Conejito
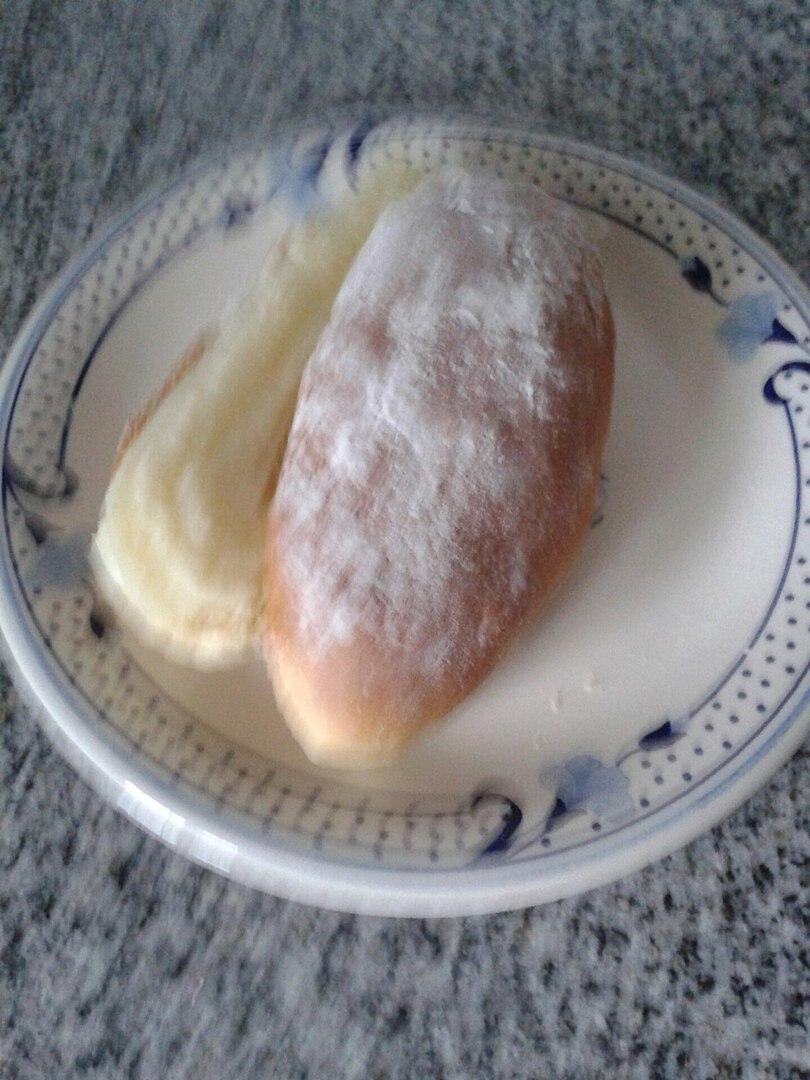
Also known as:
Category: pastry (sweet bread)
Cuisine: Chilean
Associated cuisines: Chilean
Area: Chile
Countries: Chile
Region: South America, , , ,
The dish is a pastry filled with custard, and not fried. The dough is made with flour, eggs, sugar, milk, leavening, and butter. The filling is made with corn starch, egg yolks, milk, sugar, and vanilla.